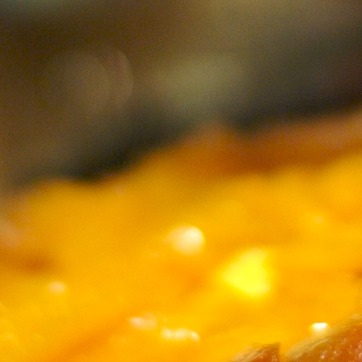
Material: food